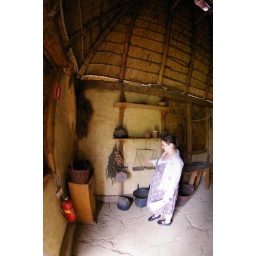
Mona with scale and pots in the tradesmans house